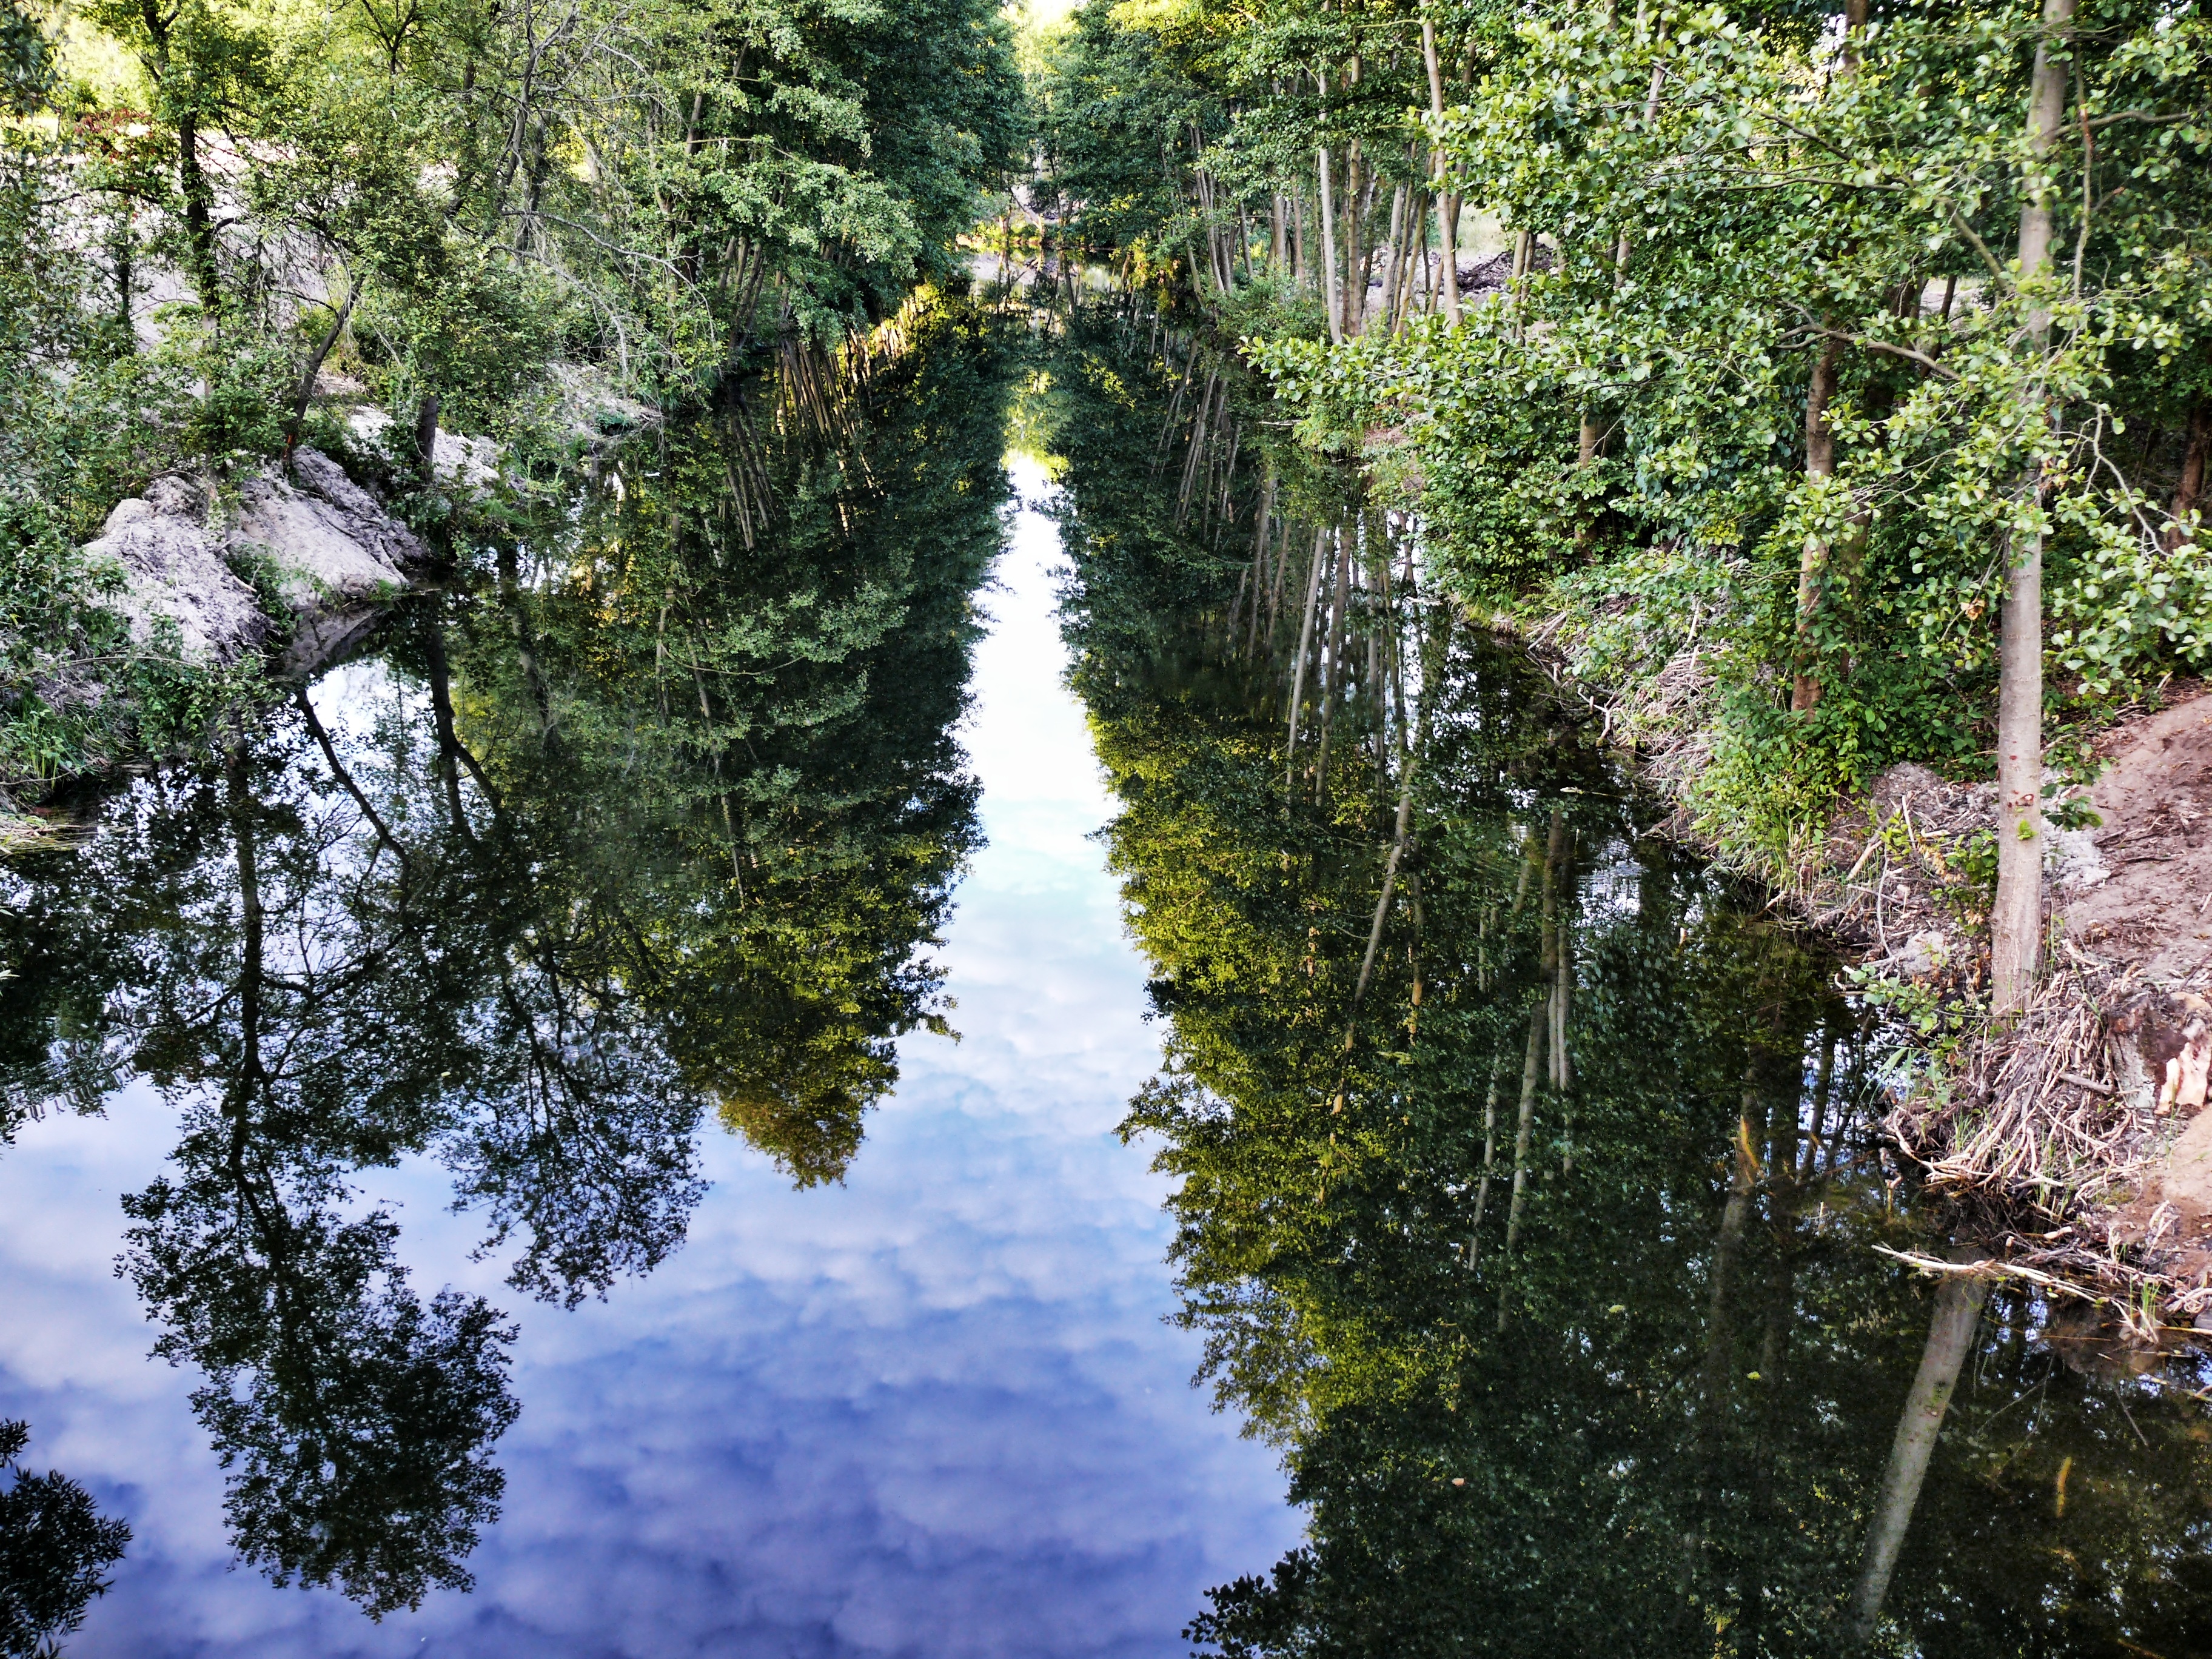
tree, water, forest, plant, sky, leaf, flower, lake, river, pond, reflection, autumn, tile, botany, garden, waterway, body of water, channel, woodland, the sun, woody plant